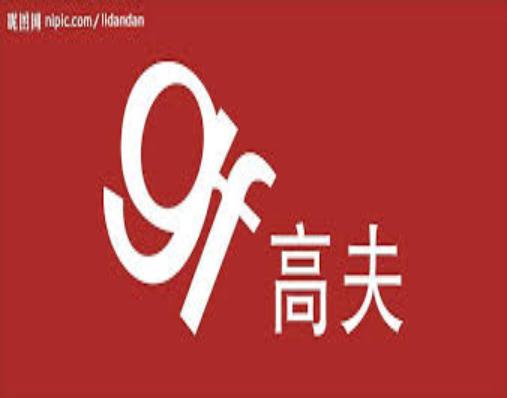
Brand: GF
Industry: Necessities